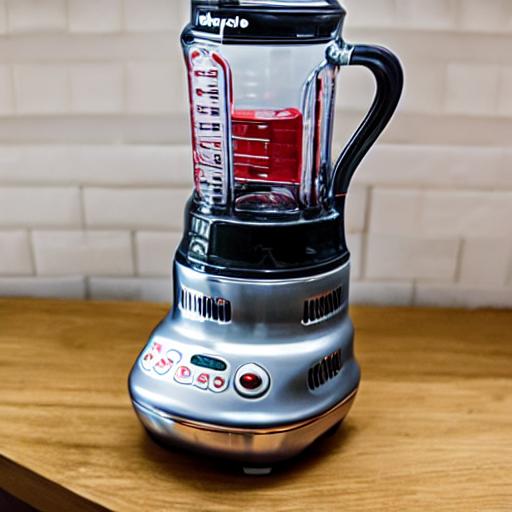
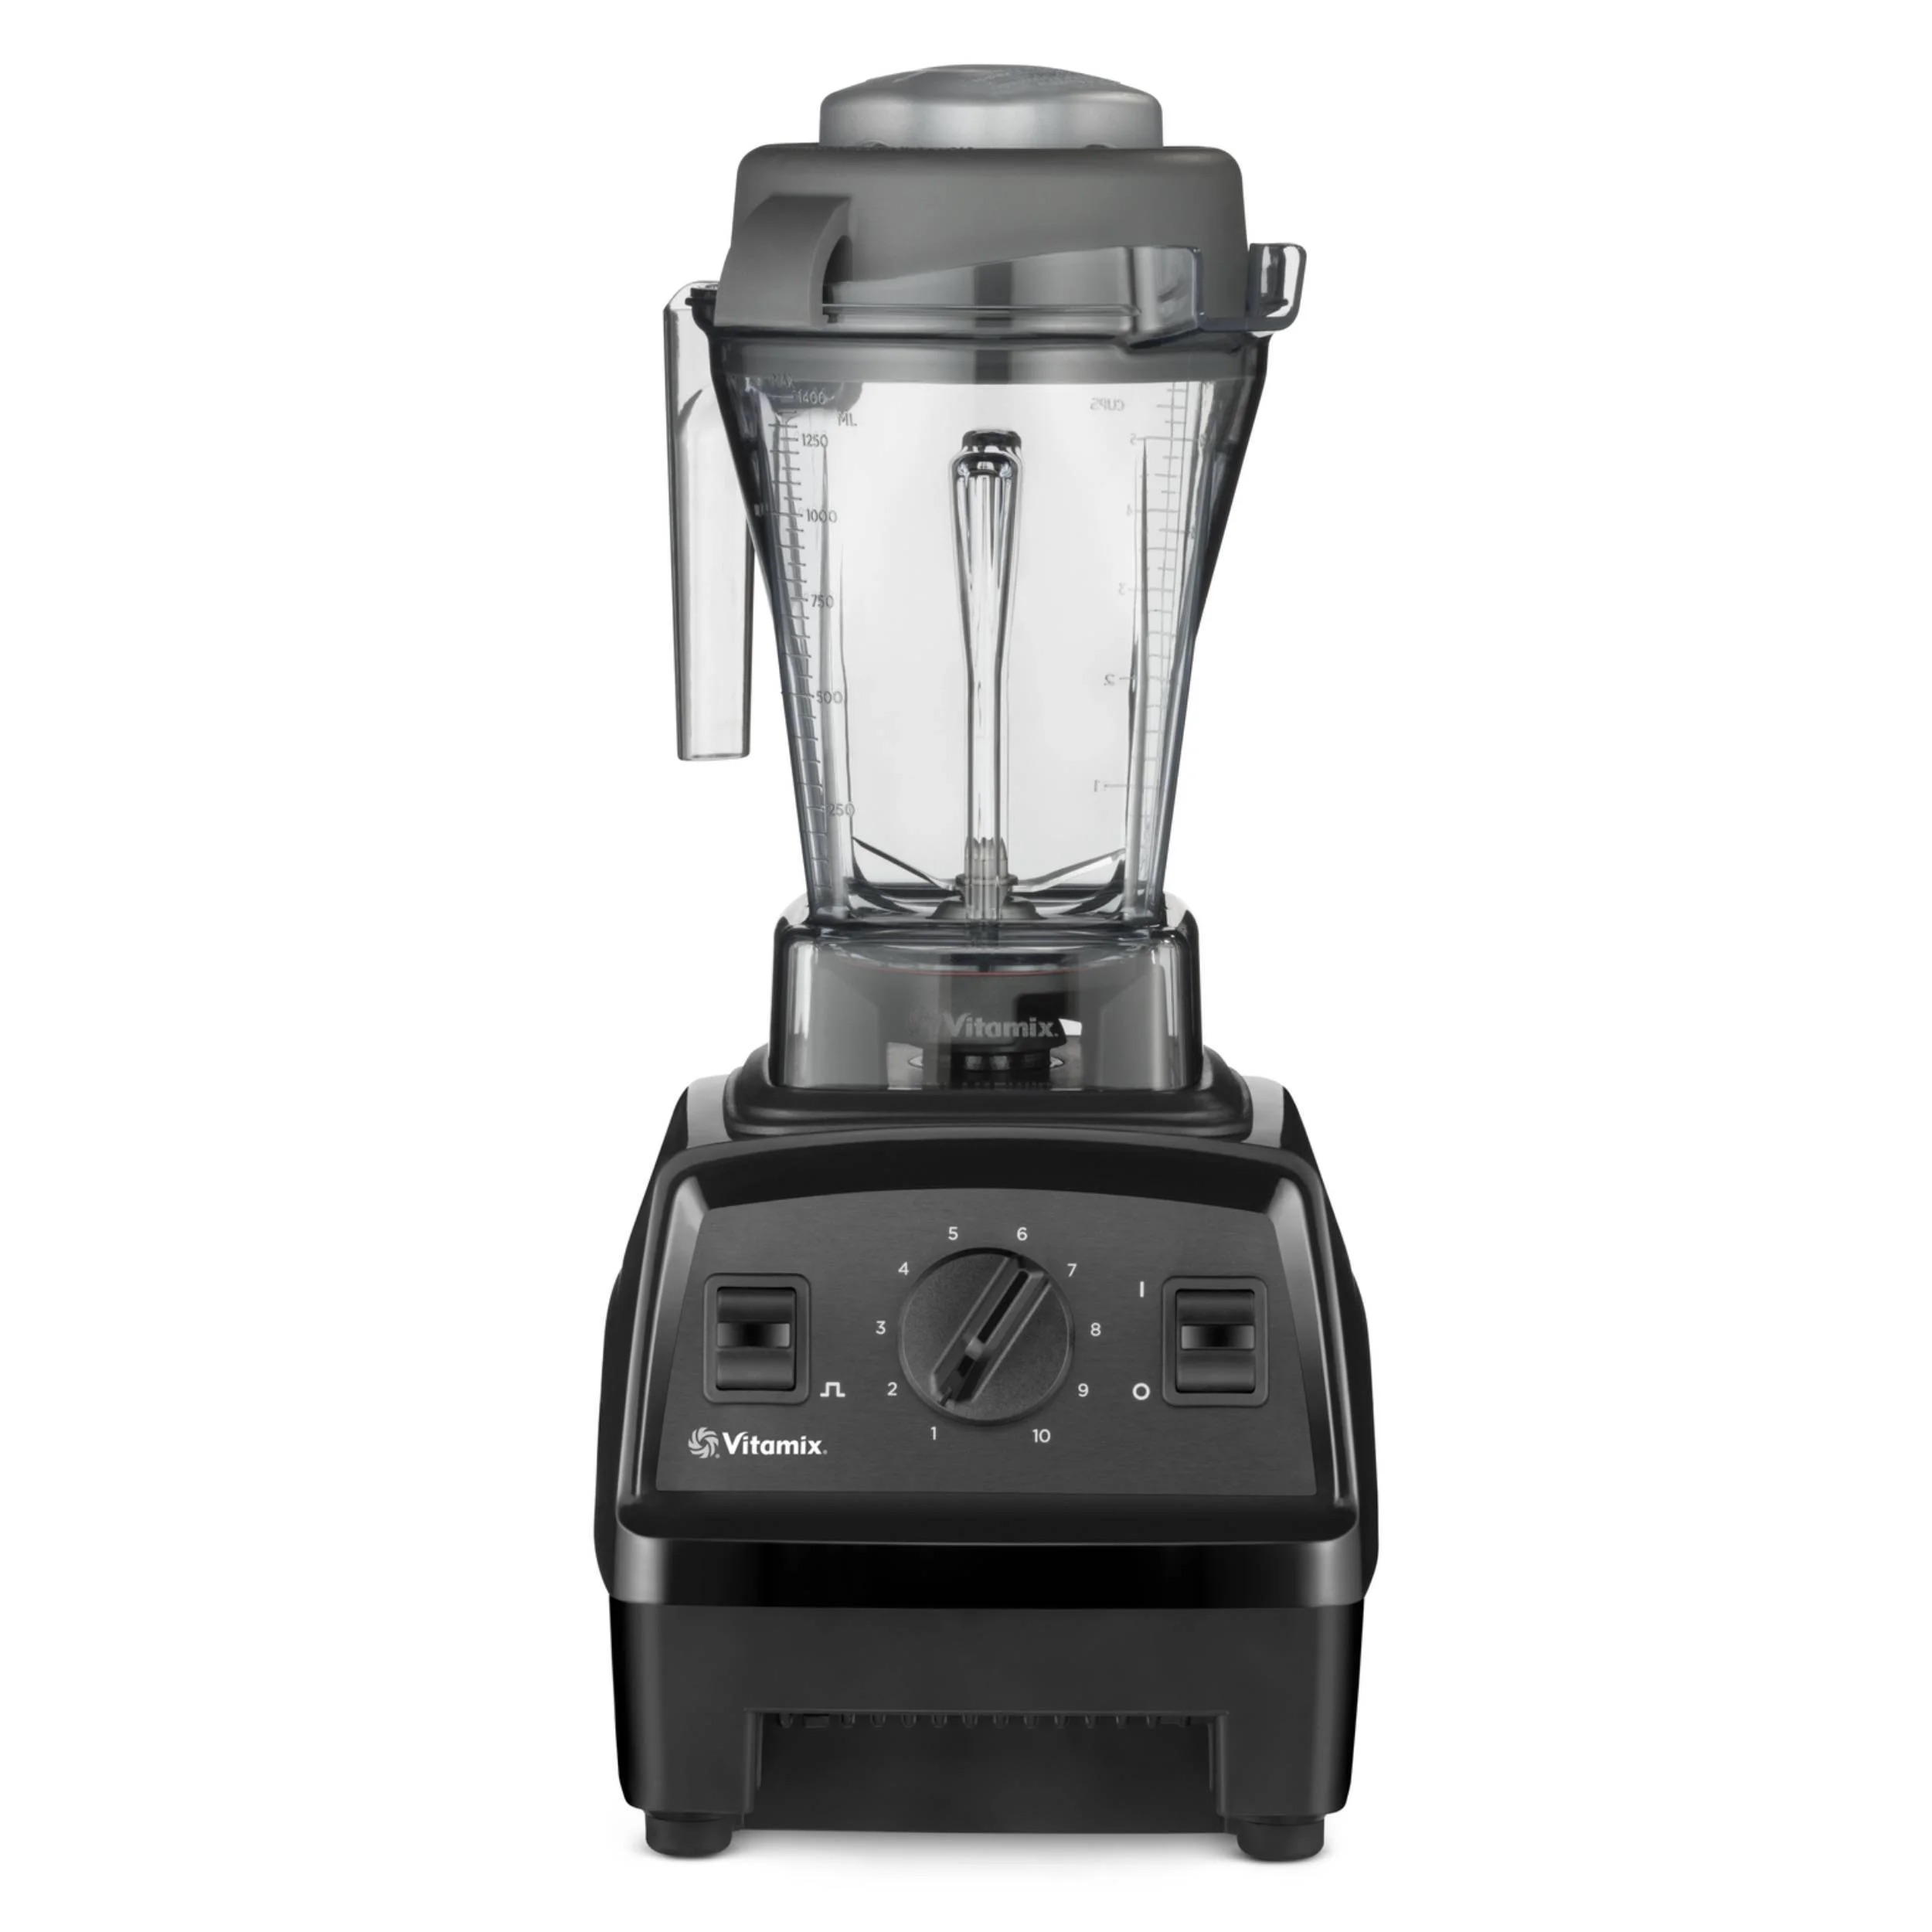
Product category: items_blender
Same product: no